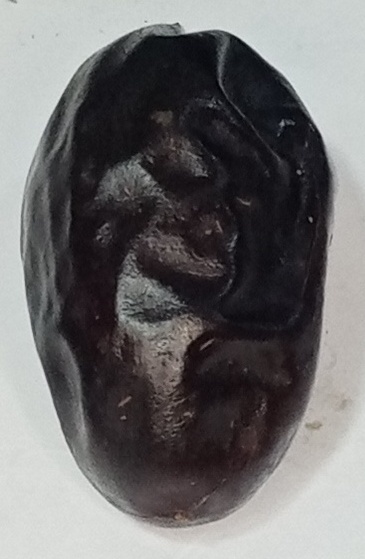
Variety: kupro
Size: large
Grade: grade-2